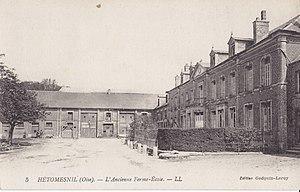
Carte postale ancienne éditée par Godquin-Leroy LL n°5
Hétomesnil est une commune française située dans le département de l'Oise, en région Hauts-de-France.